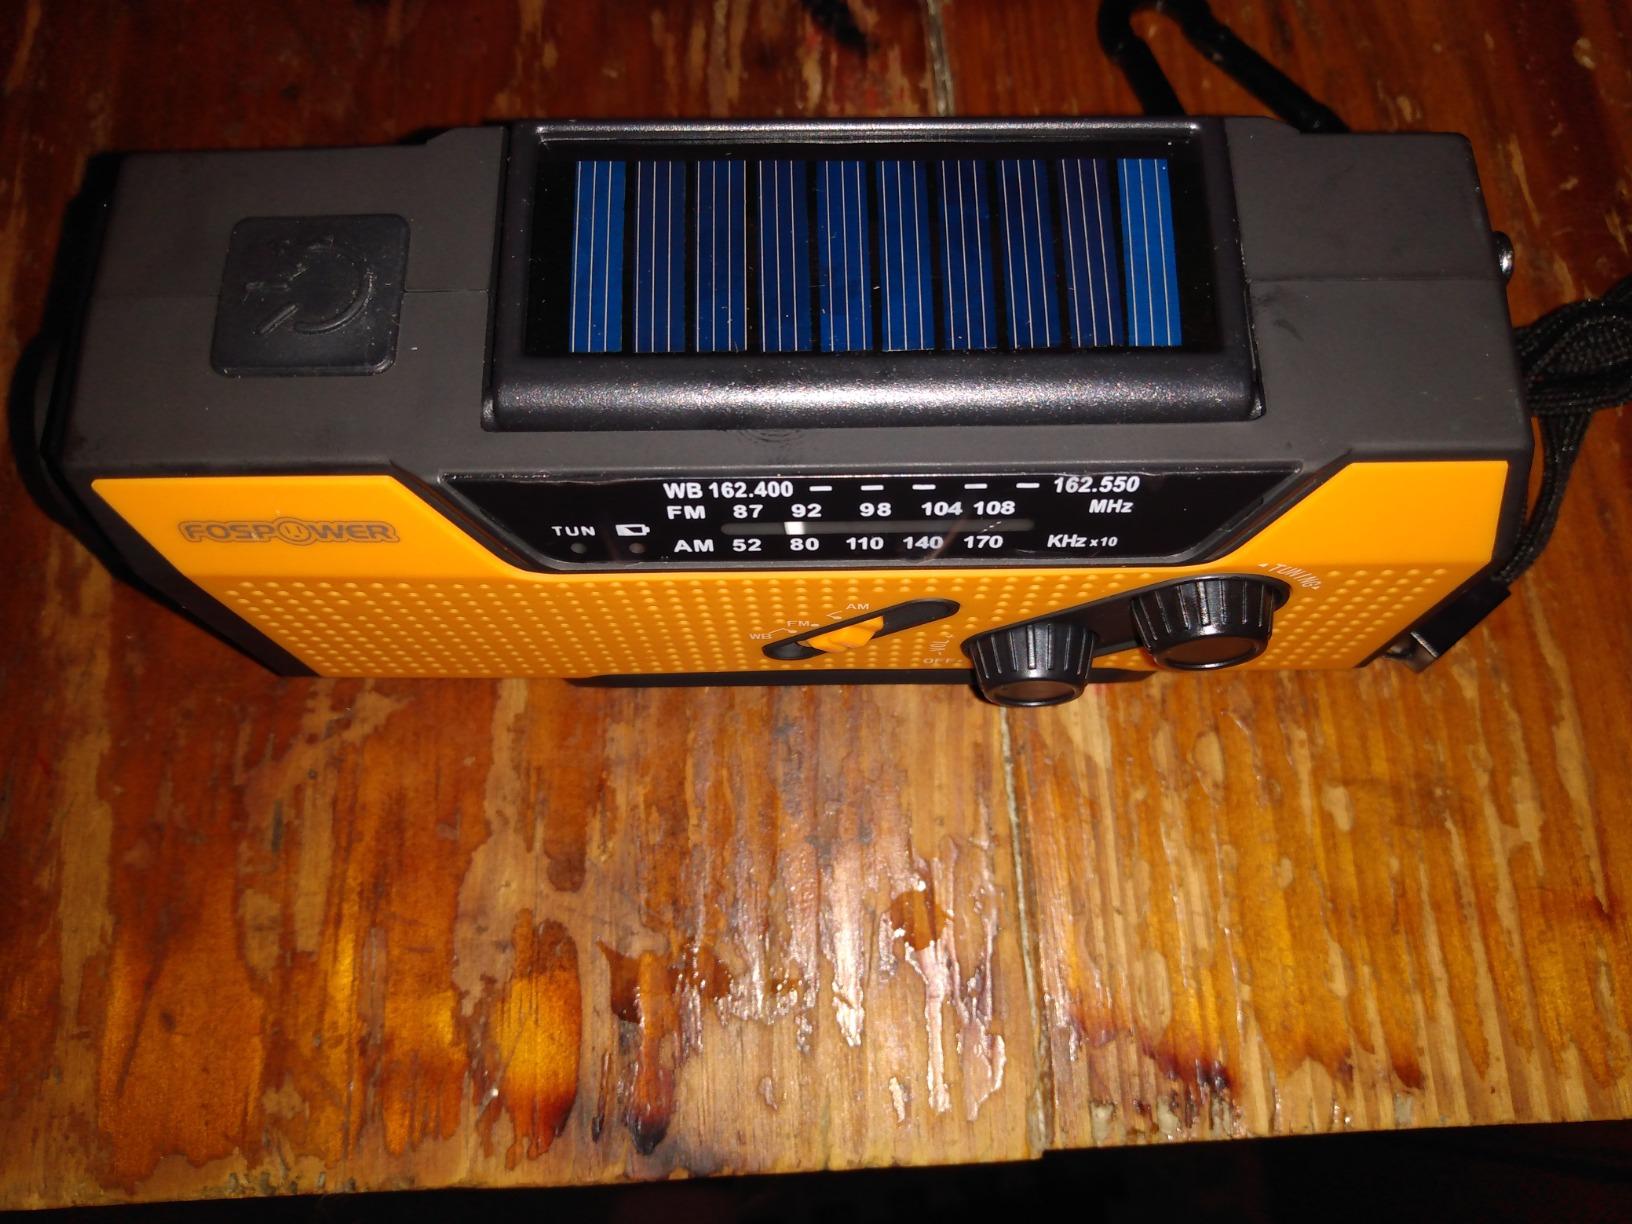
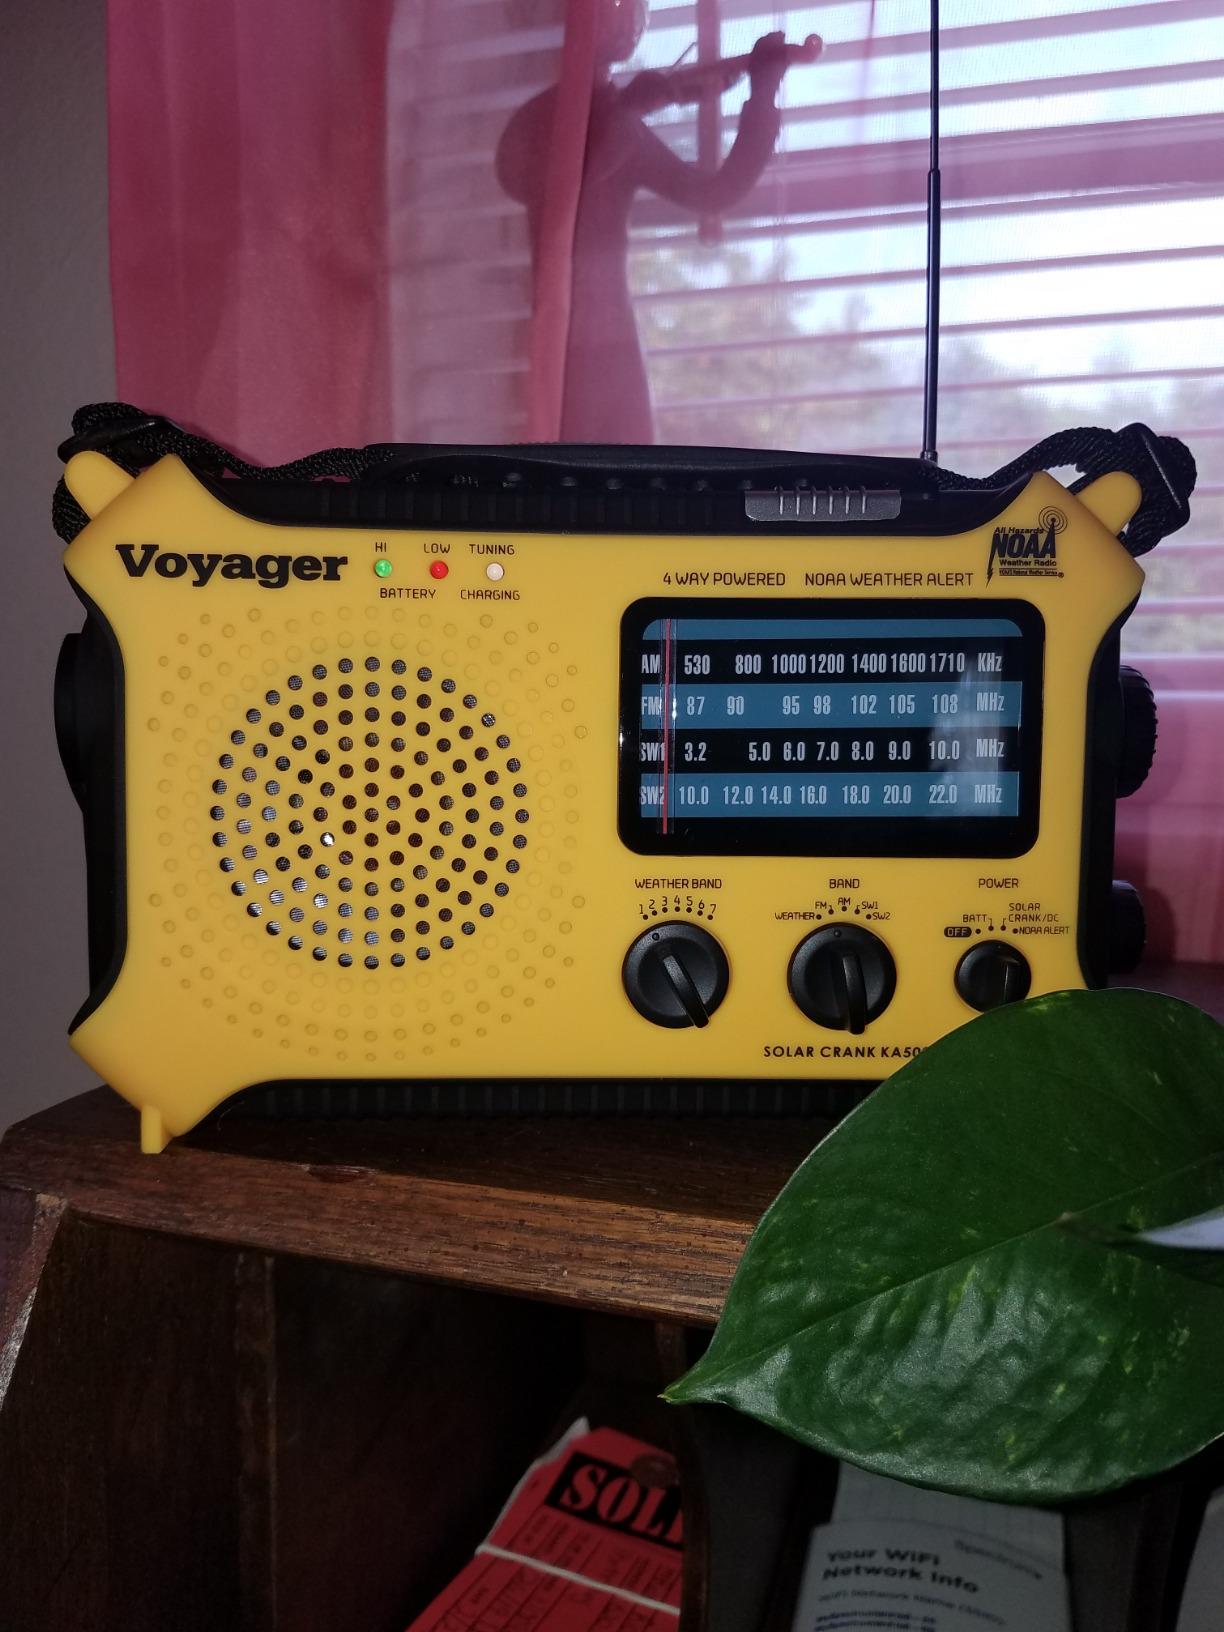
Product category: radio
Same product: no